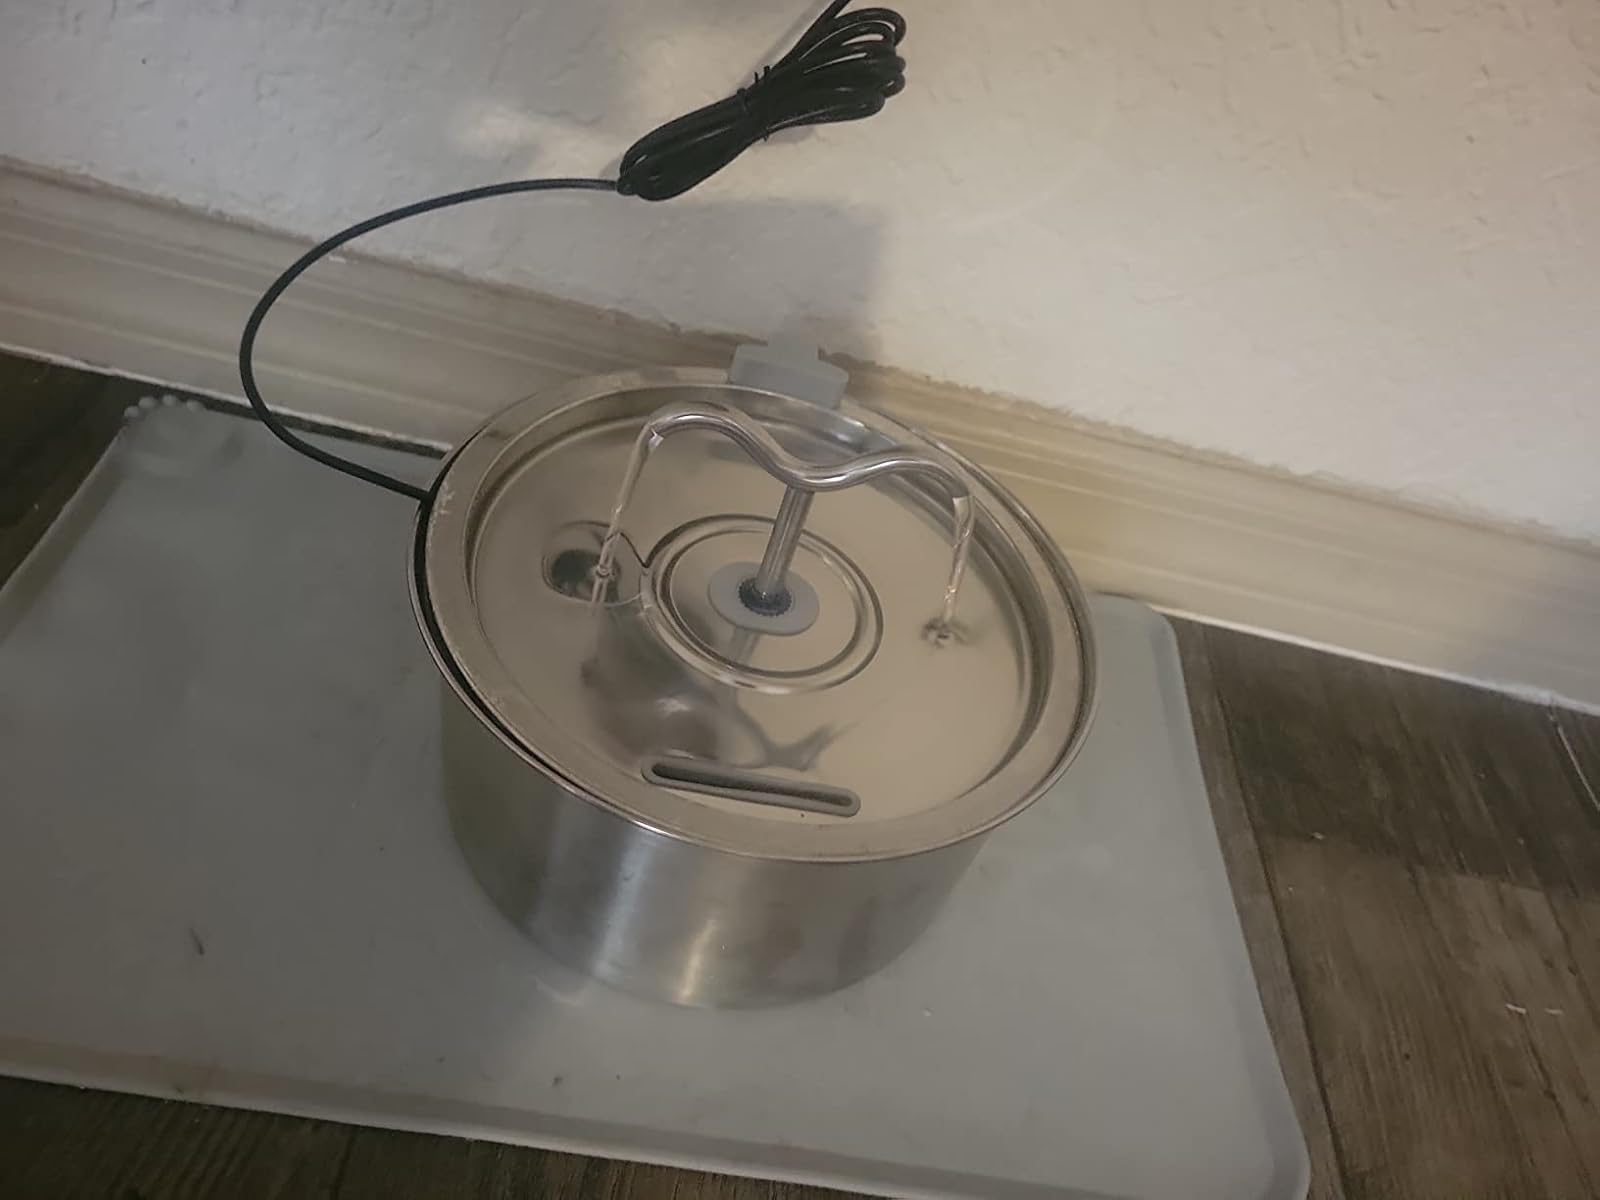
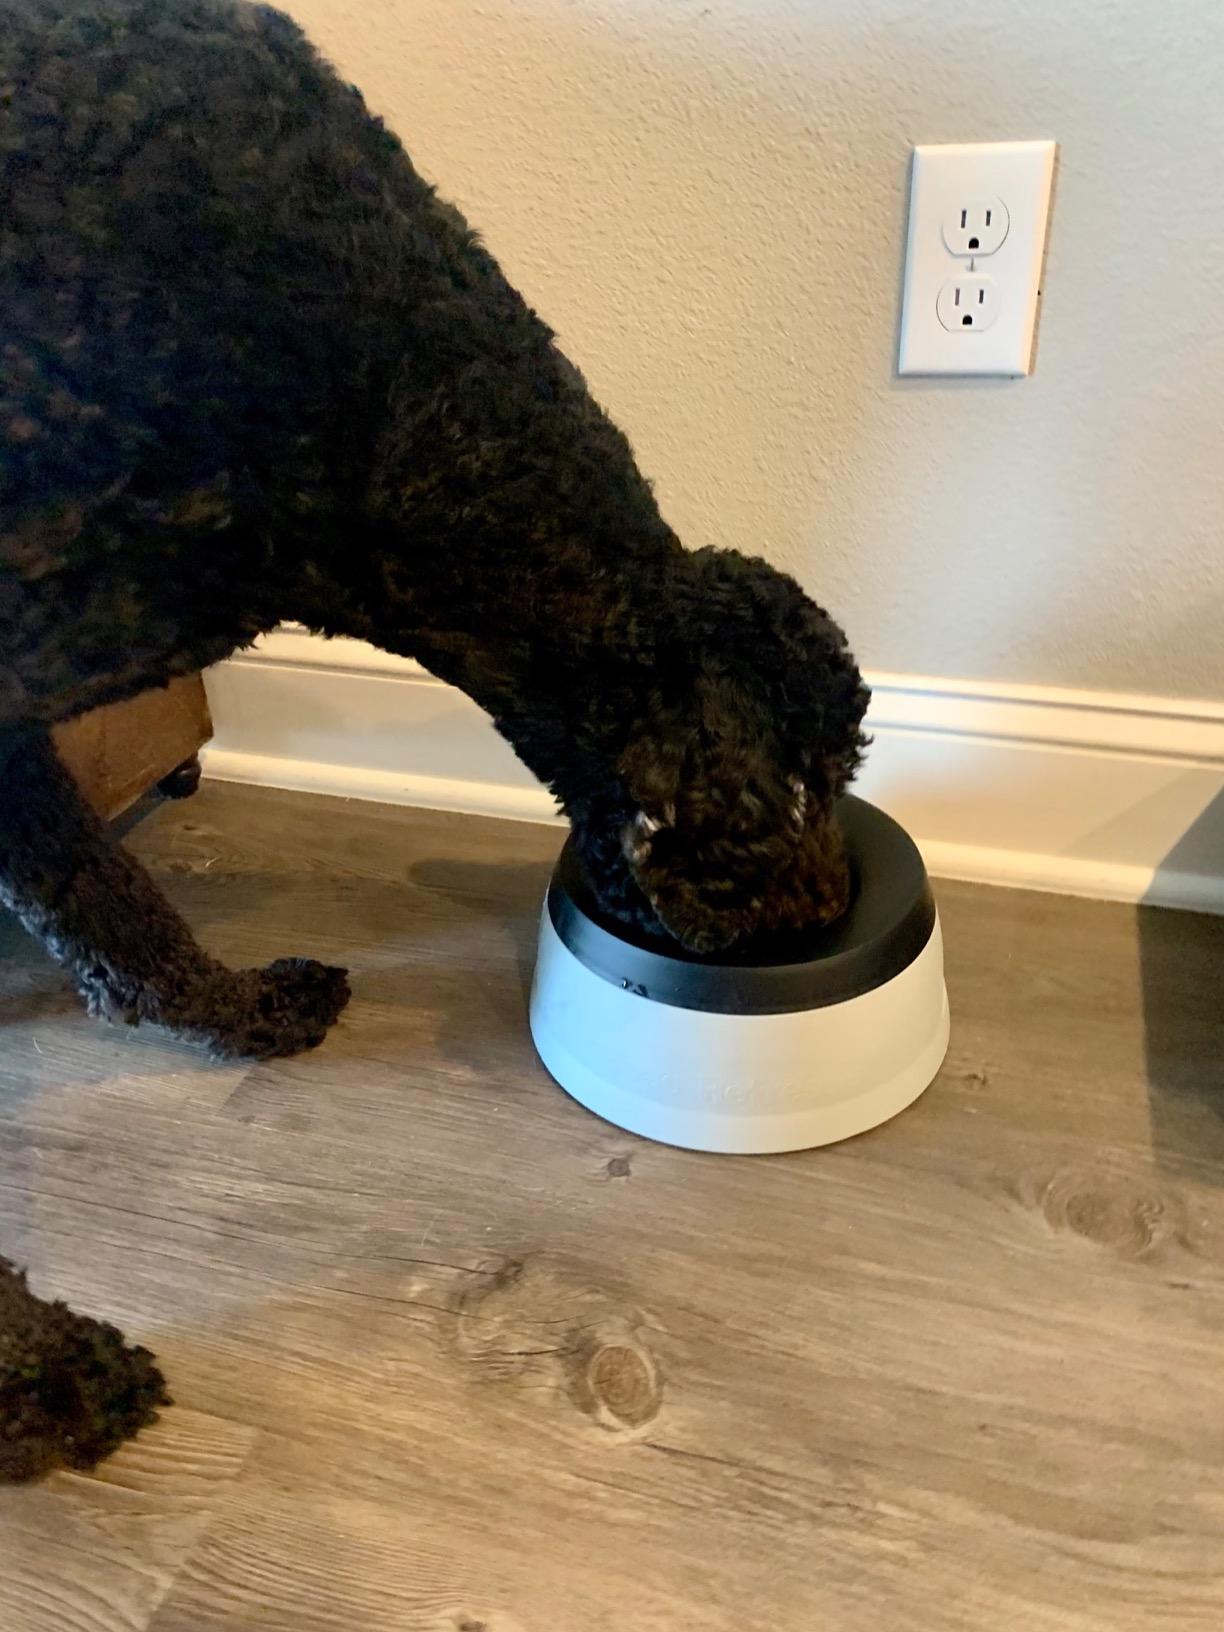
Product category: items_bowl
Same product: no